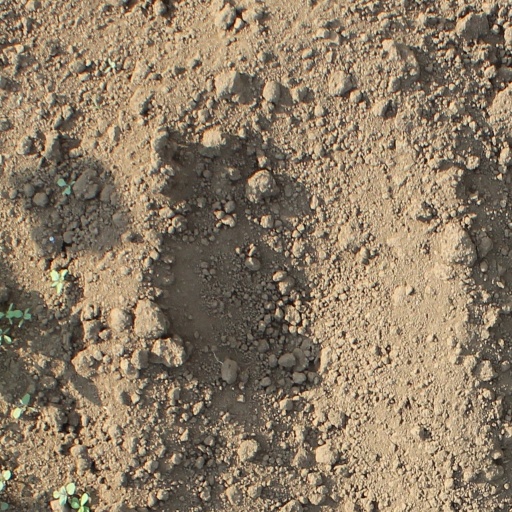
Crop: soybean